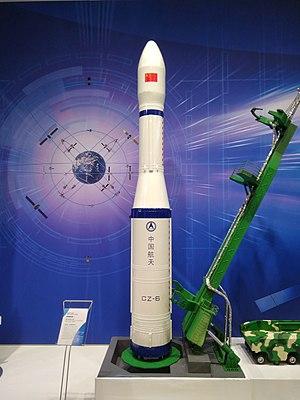
La fusée Longue Marche 6 ou CZ-6 est un lanceur léger de la République populaire de Chine dont le premier lancement a eu lieu le 19 septembre 2015. Avec la fusée lourde Longue Marche 5 et la fusée de moyenne puissance Longue Marche 7, la CZ-6 fait partie de la nouvelle génération de fusées chinoises qui doit progressivement remplacer à la fin des années 2010 la famille des lanceurs Longue Marche 2, 3 et 4 développée au début du programme spatial chinois. CZ-6 utilise de nouveaux moteurs performants et brulant un mélange semi-cryogénique kérosène / oxygène liquide. Développé par SAST, il utilise certains composants du lanceur lourd Longue Marche 5. Le lanceur peut être tiré depuis la base de lancement de Taiyuan ou celle de Wenchang. Le lanceur est capable de placer 1 tonne sur une orbite héliosynchrone.
Les lanceurs Longue Marche, également appelés Chang Zheng, constituent une famille de lanceurs développés par la République Populaire de Chine. La famille s'articule autour de trois catégories. Les lanceurs traditionnels furent développés dans les années 60 et 70 afin de devenir les premiers lanceurs chinois, lancés depuis la base historique de Jiuquan. Par la suite dans les années 80, des versions spécialisées pour certains types de missions furent mises en service depuis de nouvelles bases de lancement, à Xichang et Taiyuan. La diversité de l'offre proposée et des décisions politiques favorables mèneront à l’essor des vols commerciaux de satellites américains en Chine durant les années 90, avant que ces derniers ne se fassent bien plus rares suite à certains accidents et plusieurs sanctions américaines. Les années 2000 seront consacrées à l'amélioration et l'optimisation des lanceurs existants, et à l'entrée de la Chine dans l'ère du vol spatial habité, avec l'envoi de Yang Liwei, premier taïkonaute, sur Shenzhou 5 en 2003.